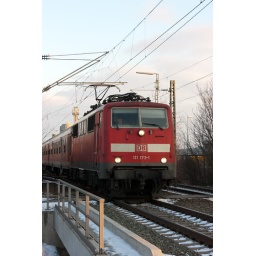
On our way home, this train passed by while we were waiting to be allowed to cross the street